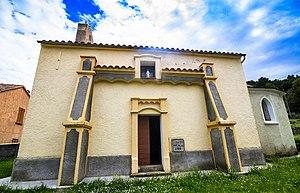
Isolaccio-di-Fiumorbo est une commune française située dans la circonscription départementale de la Haute-Corse et le territoire de la collectivité de Corse. Elle appartient à l'ancienne piève de Cursa dont elle était le chef-lieu, dans le Fiumorbo.